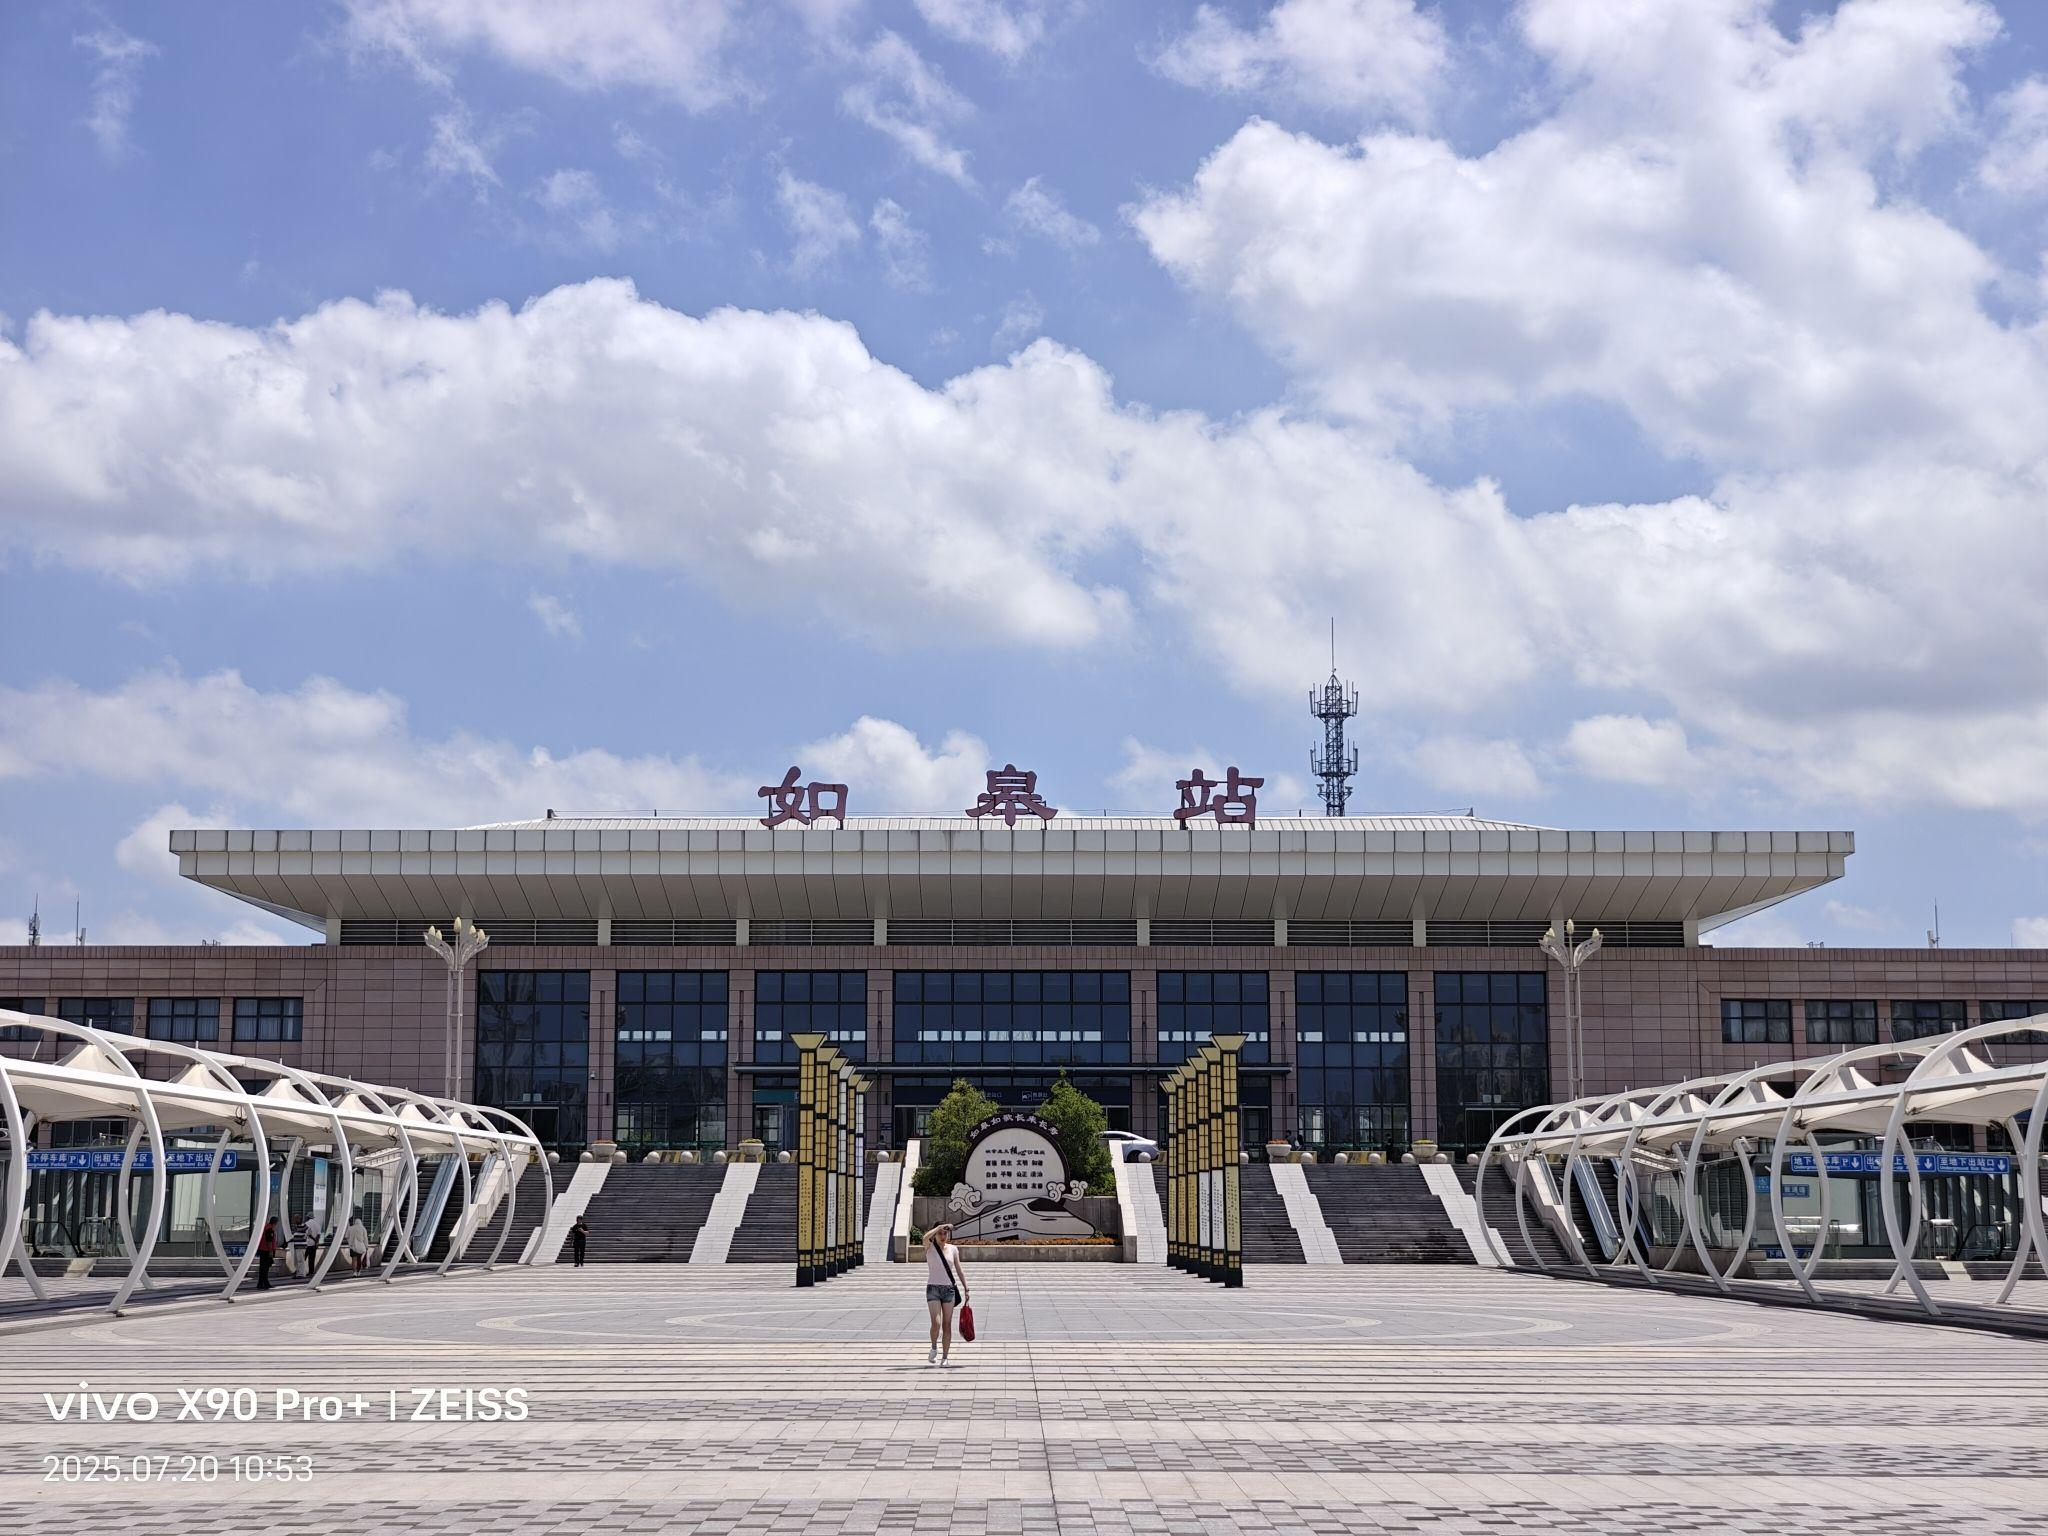
地标名称：如皋站
所在城市：南通市·如皋市